Song of Nunu

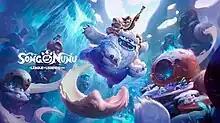

Song of Nunu: A League of Legends Story is a 2023 platform video game developed by Tequila Works and published by Riot Forge.